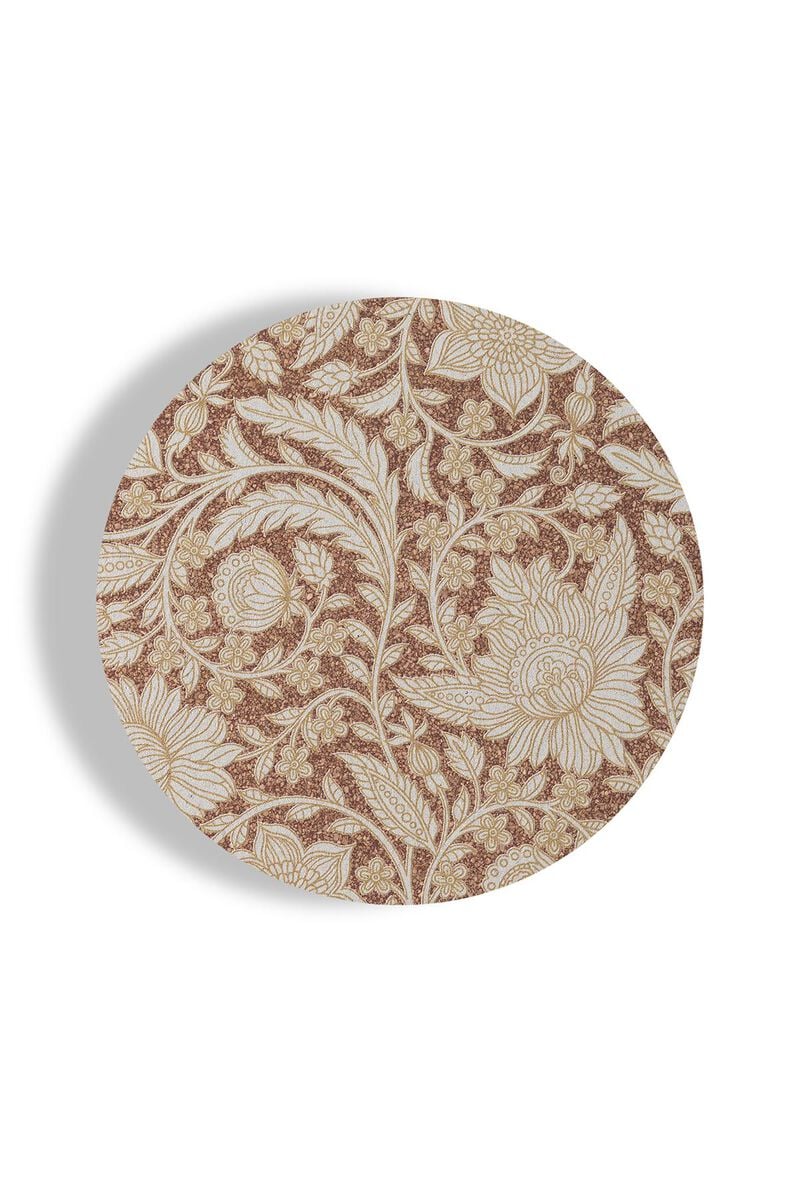
brown floral damask plate